Knut Storberget

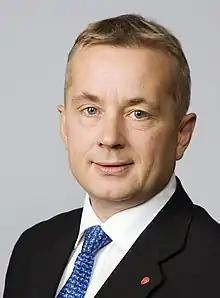

Knut Storberget (born 6 October 1964) is a Norwegian lawyer and politician for the Labour Party. He is currently serving as the county governor of Innlandet since 2019. He previously served as Minister of Justice under Jens Stoltenberg from 2005 to 2011. He was also a member of parliament for Hedmark from 2001 to 2017, and deputy member for the same constituency from 1993 to 2001.